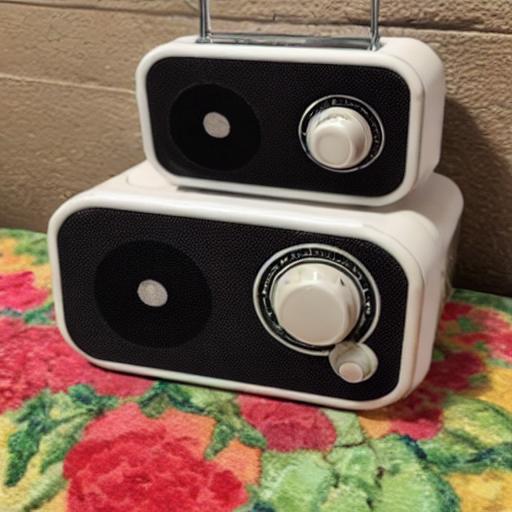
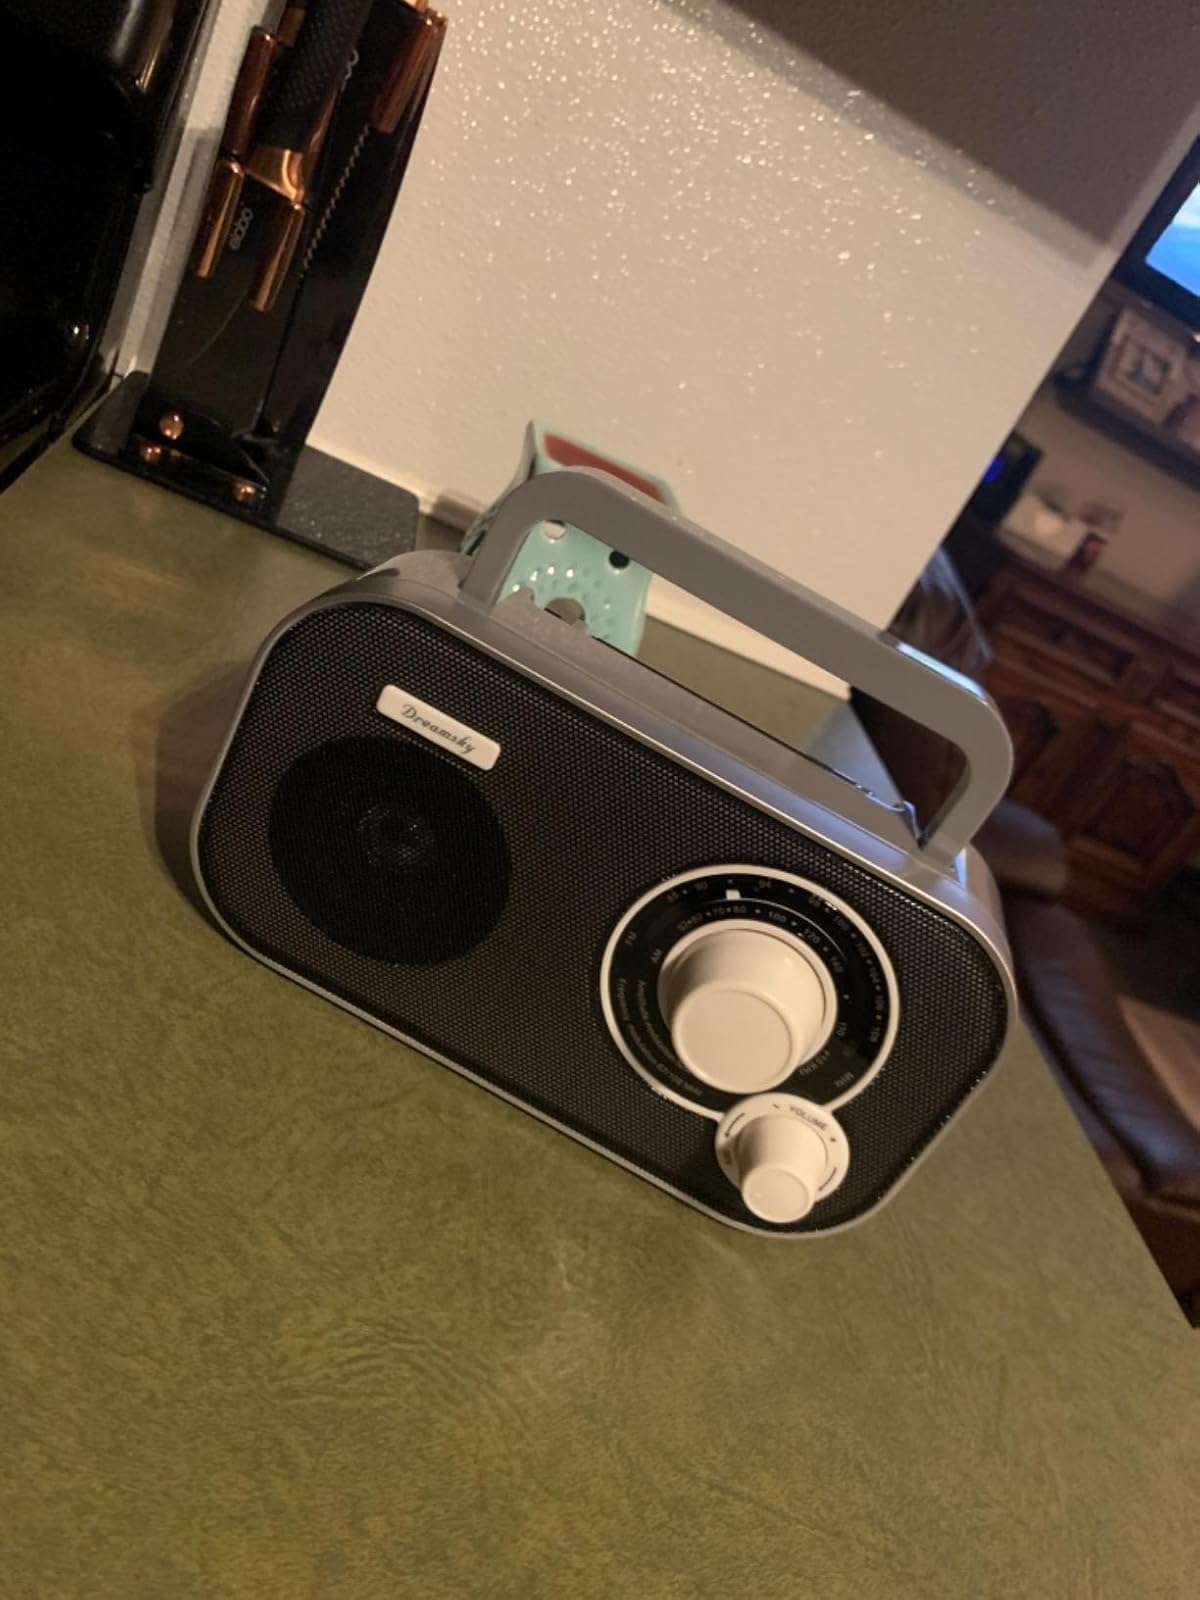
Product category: radio
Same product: no